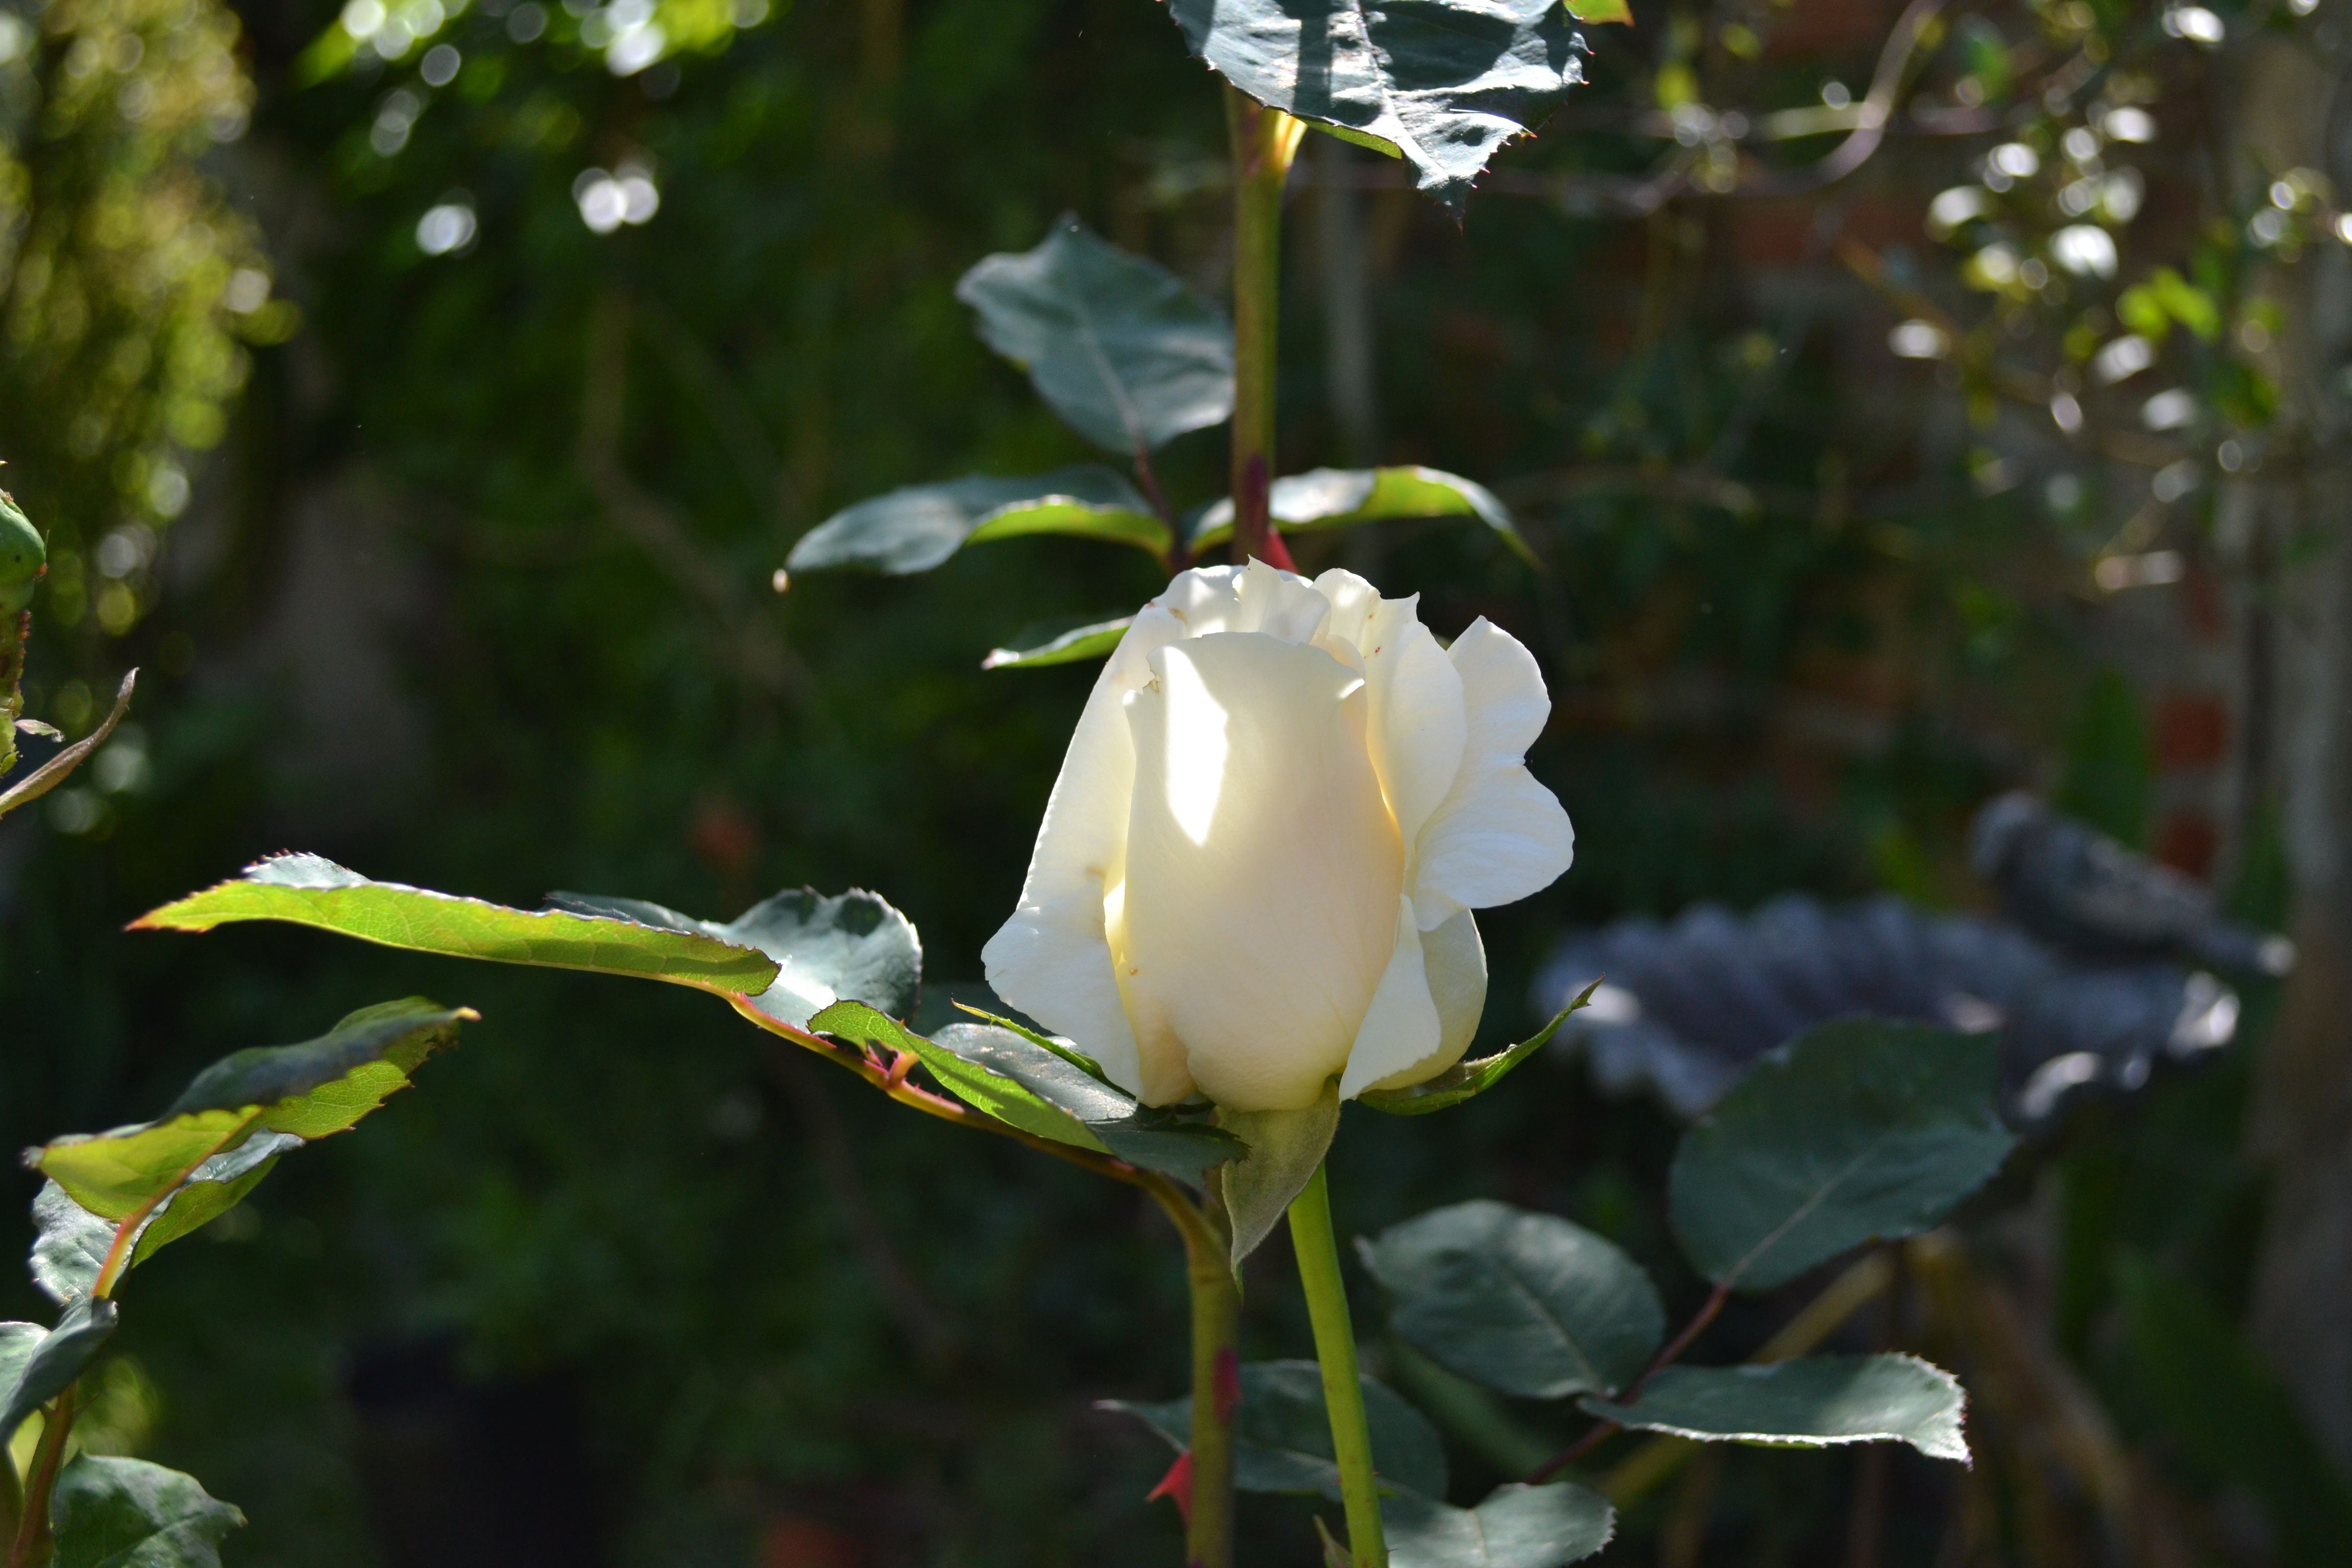
nature, blossom, plant, flower, spring, green, botany, yellow, garden, flora, wildflower, flowers, rosa, macro photography, flowering plant, land plant